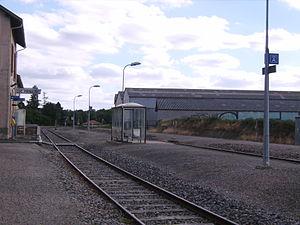
Quais de la Gare de Luc-Primaube.
La gare de Luc-Primaube est une gare ferroviaire française de la ligne de Castelnaudary à Rodez, située sur le territoire de la commune de Luc-la-Primaube, dans le département de l'Aveyron, en région Occitanie.